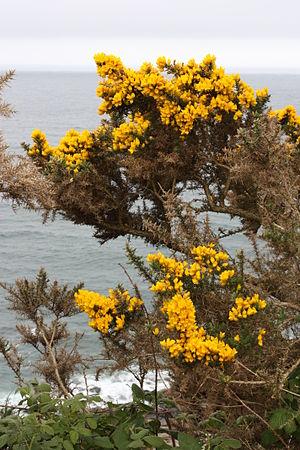
Ulex europaeus, l'ajonc d'Europe, est une espèce de plantes dicotylédones de la famille des Fabaceae, sous-famille des Faboideae, originaire d'Europe occidentale.